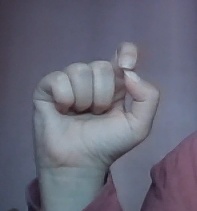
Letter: fa